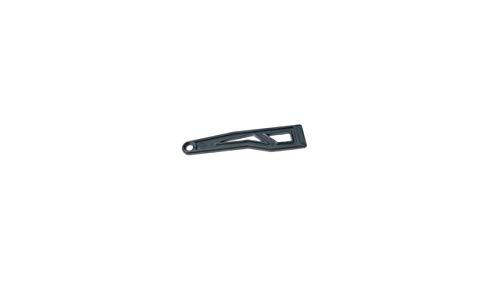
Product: Rage RC C1839 Battery Strap: R18MT
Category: Toys & Games | Hobbies | Remote & App Controlled Vehicles & Parts | Remote & App Controlled Vehicle Parts
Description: This is for use on the Rage RC R18MT, consult your user's manual for exact parts listings.
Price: $5.83
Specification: ProductDimensions:3.1x0.4x16inches|ItemWeight:0.32ounces|ShippingWeight:0.32ounces(Viewshippingratesandpolicies)|DomesticShipping:ItemcanbeshippedwithinU.S.|InternationalShipping:ThisitemcanbeshippedtoselectcountriesoutsideoftheU.S.LearnMore|ASIN:B073DCN529|Itemmodelnumber:RGRC1839|Manufacturerrecommendedage:16-16years